Bump mapping

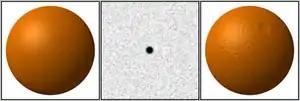
A sphere without bump mapping (left). A bump map to be applied to the sphere (middle). The sphere with the bump map applied (right) appears to have a mottled surface resembling an orange. Bump maps achieve this effect by changing how an illuminated surface reacts to light, without modifying the size or shape of the surface.

Bump mapping is a texture mapping technique in computer graphics for simulating bumps and wrinkles on the surface of an object. This is achieved by perturbing the surface normals of the object and using the perturbed normal during lighting calculations. The result is an apparently bumpy surface rather than a smooth surface, although the surface of the underlying object is not changed. Bump mapping was introduced by James Blinn in 1978.